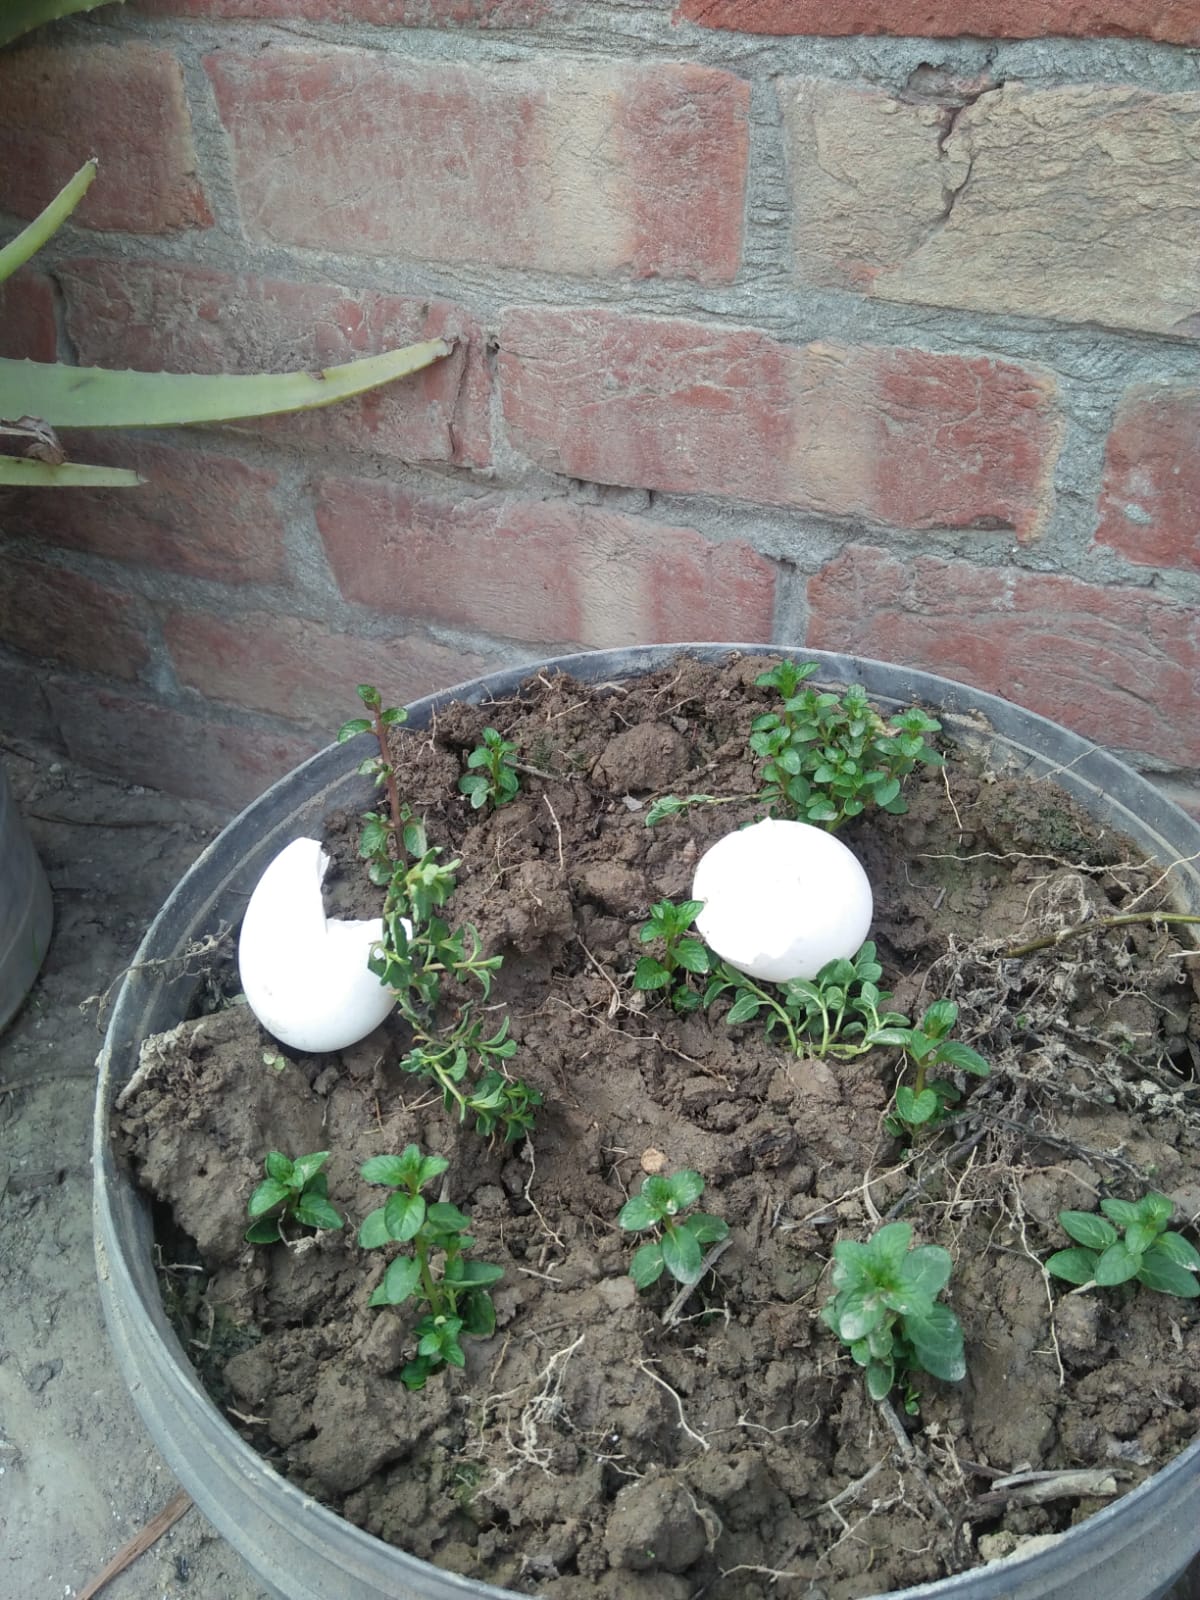
Label: eggshells